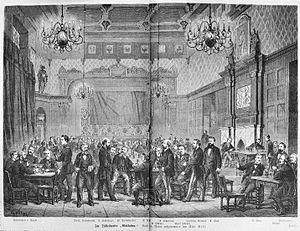
Malkasten est une association d'artistes créée le 6 août 1848 à Düsseldorf.